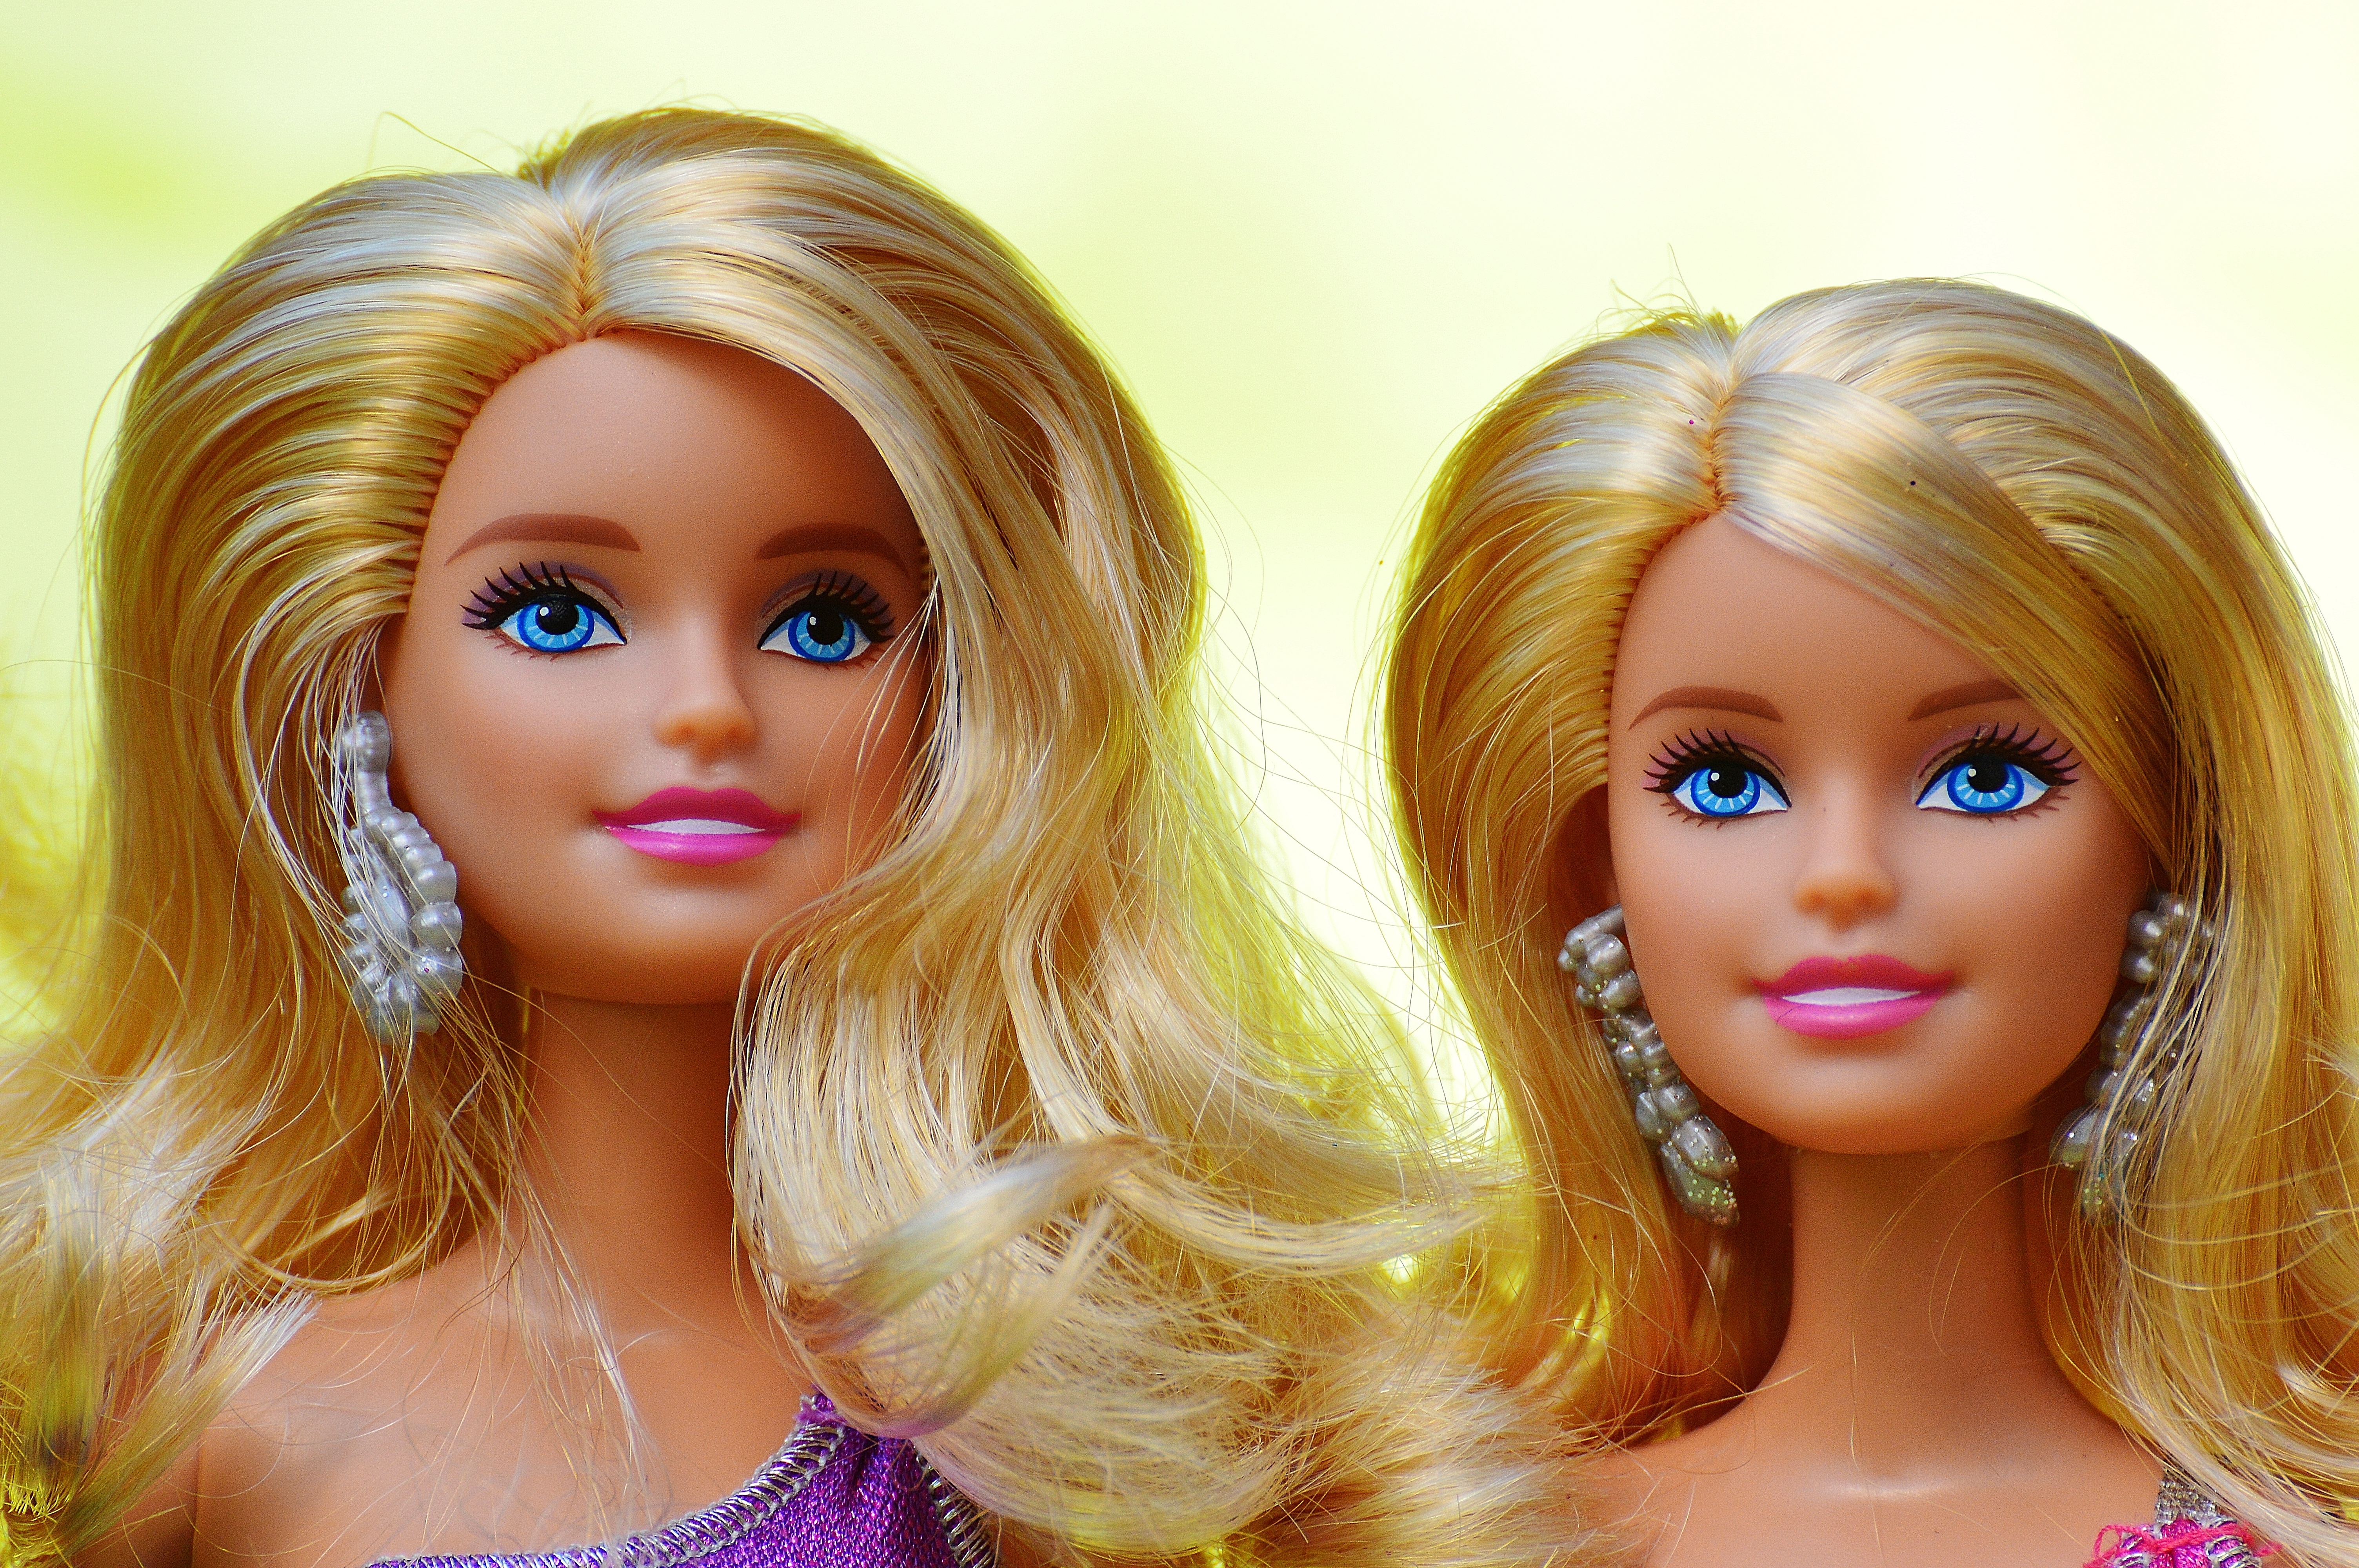
girl, hair, play, color, pink, toy, hairstyle, playful, long hair, face, doll, nose, children, dress, figure, eye, head, toys, skin, beauty, beautiful, blond, pretty, barbie, charming, children toys, brown hair, girls toys, doll face, dolls picture